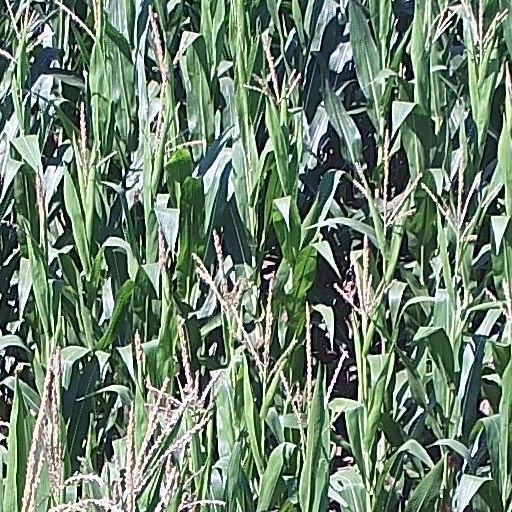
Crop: maize; corn